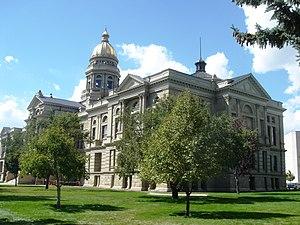
La Chambre des représentants du Wyoming est la chambre basse de la législature du Wyoming aux États-Unis d'Amérique.